Joot

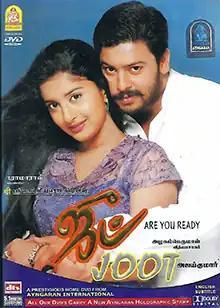
DVD cover

Joot: Are You Ready is a 2003 Indian Tamil-language masala film directed by Azhagam Perumal, starring Srikanth and Meera Jasmine with Vivek, FEFSI Vijayan and Murali in supporting roles. The film was released on 19 December 2003.